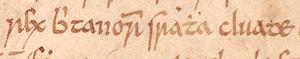
Artghal ou Artgha de Strathclyde, mort en 872, était un roi des Bretons de Strathclyde.